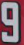
Number: 9